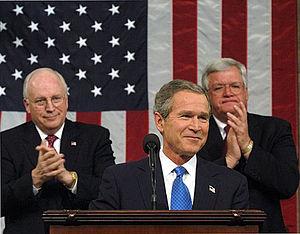
Richard Bruce Cheney, dit Dick Cheney, né le 30 janvier 1941 à Lincoln, est un homme d'affaires et homme politique américain. Membre du Parti républicain, il est vice-président des États-Unis entre 2001 et 2009 dans l'administration du président George W. Bush.